Border Radio

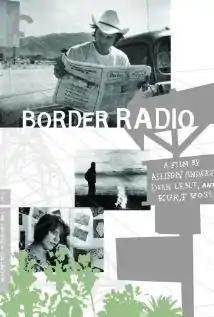
The cover of the Criterion Collection edition.

Border Radio is a 1987 independent film directed by Allison Anders, Dean Lent and Kurt Voss.